Beit Shemesh

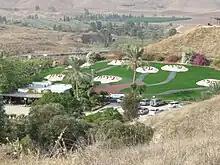
Memorial at Naharayim

Beit Shemesh has not been involved in any Arab conflict since 1997. On 13 March 1997, seven 13 and 14-year-old girls from Beit Shemesh's AMIT Fuerst School were killed at the "Island of Peace" site in Naharayim in Northern Israel by a Jordanian soldier while on a school class trip. They were visiting the joint Israeli and Jordanian tourist resort under Jordanian rule. King Hussein of Jordan went to Beit Shemesh a few days after the massacre to ask forgiveness in the name of his country.